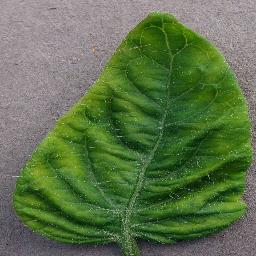
Label: Tomato___Tomato_Yellow_Leaf_Curl_Virus